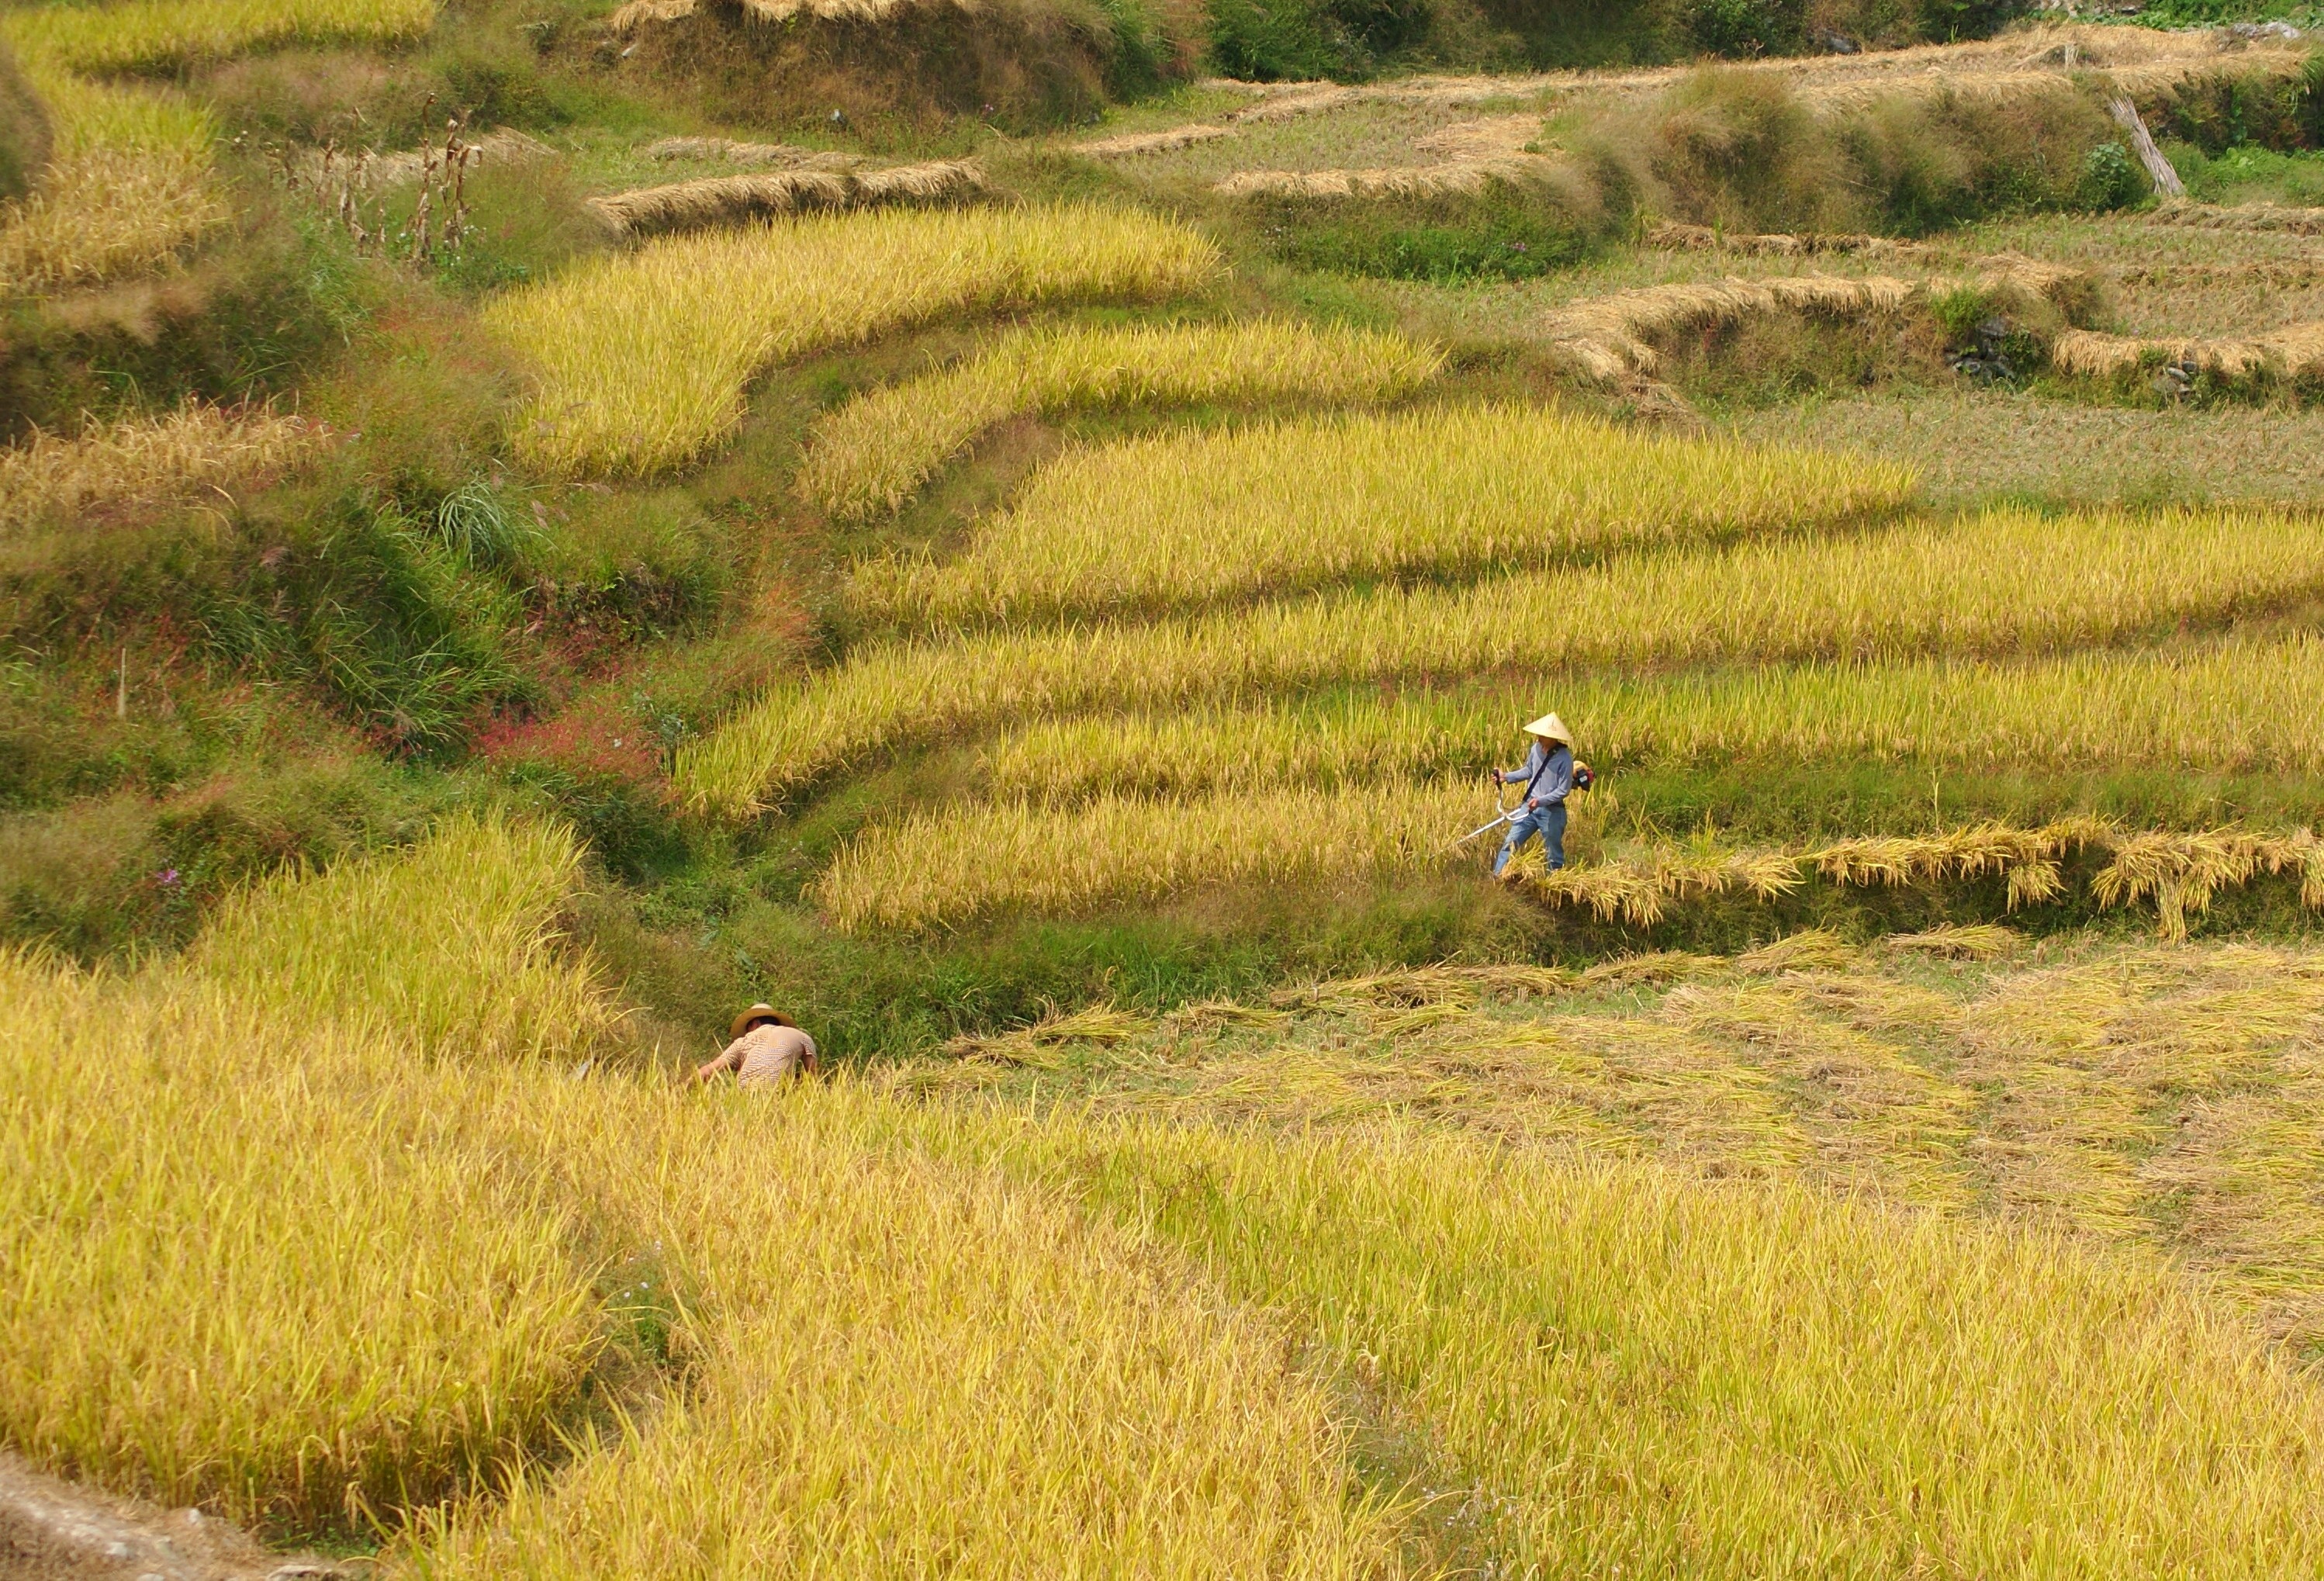
grass, marsh, field, farm, meadow, prairie, environment, harvest, crop, pasture, autumn, agriculture, rice, plain, farmland, terrace, gold, grassland, shrub, wetland, crops, plateau, traditional, ecosystem, steppe, rural area, paddy field, paddy, geographical feature, grass family, land lot